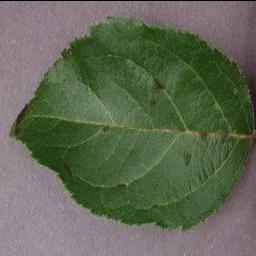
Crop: apple
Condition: scab